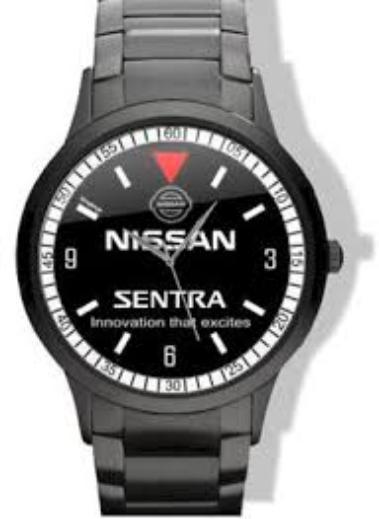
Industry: Transportation